Francesco Saverio Altamura

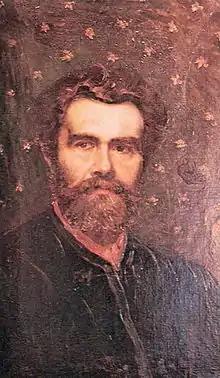
Francesco Saverio Altamura

Francesco Saverio Altamura (5 August 1822 – 5 January 1897) was an Italian painter, known for Romantic style canvases depicting mainly historical events.